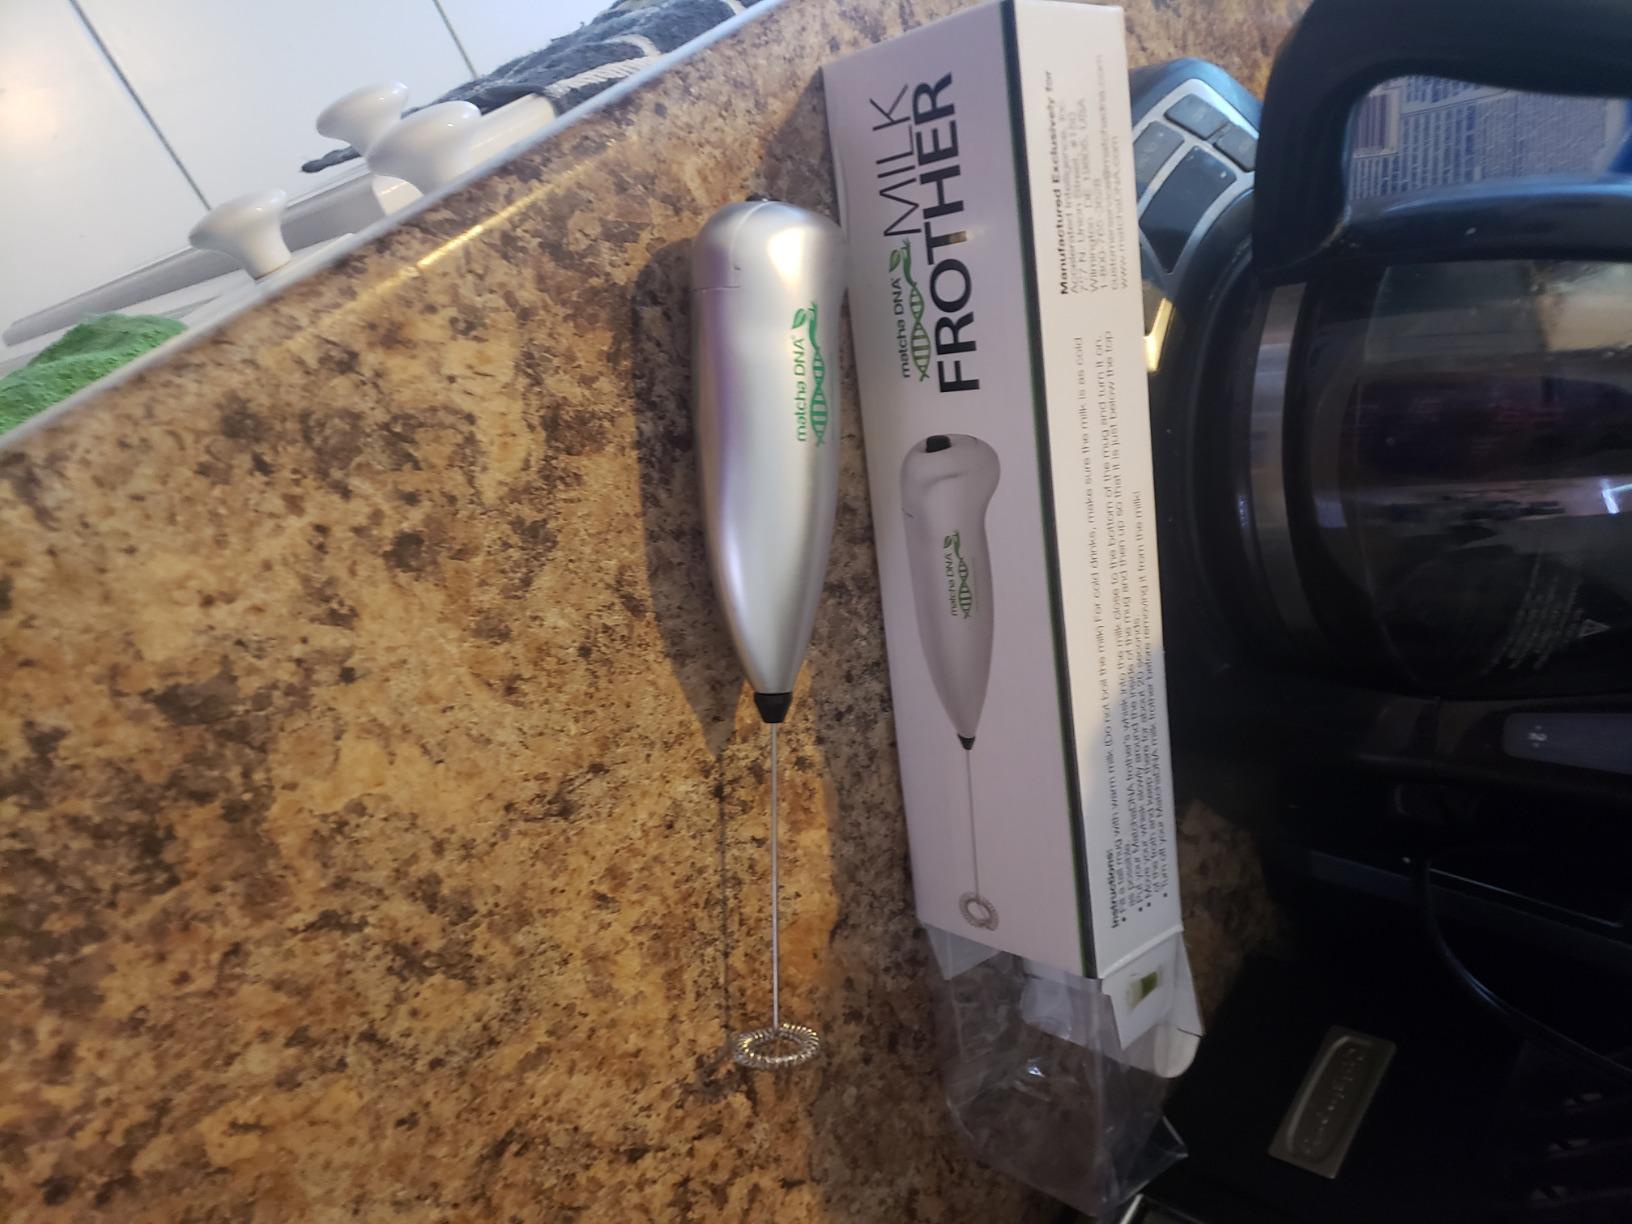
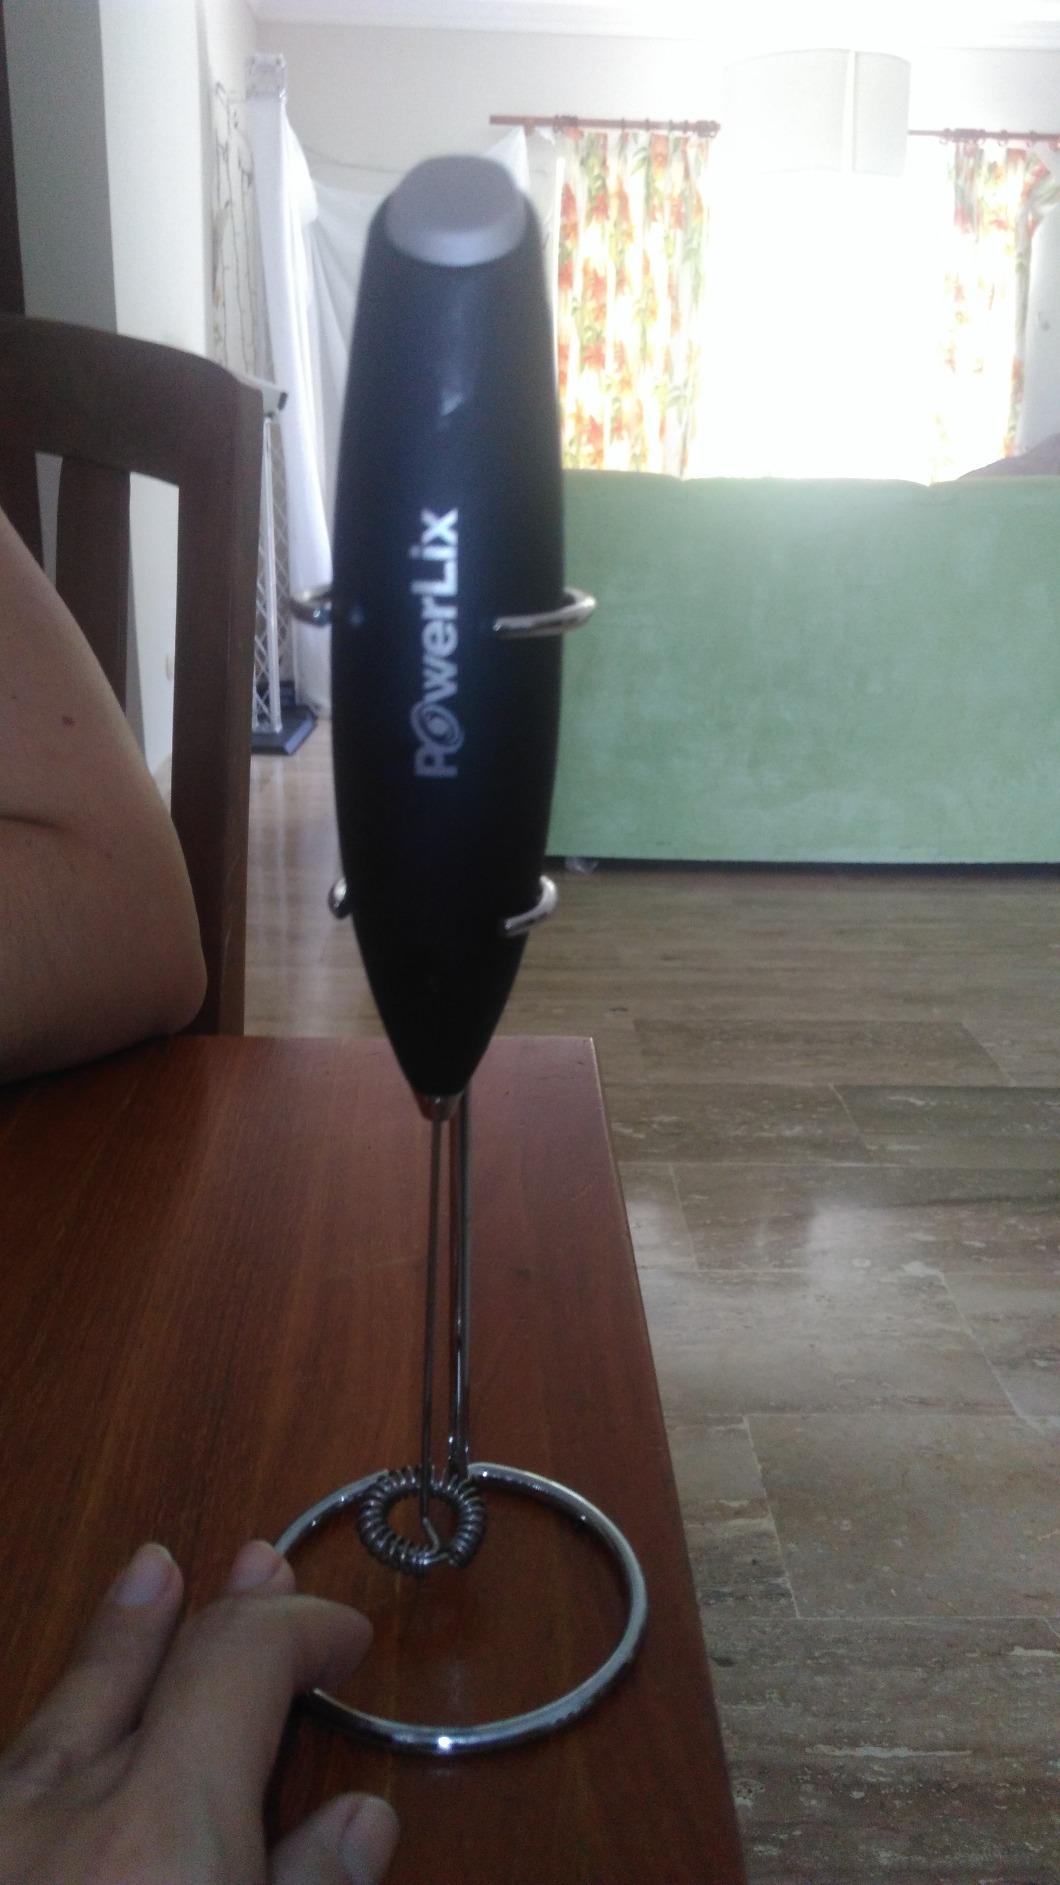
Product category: items_mixer
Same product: no